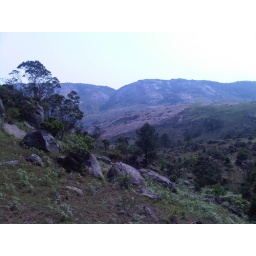
The mountains surrounding Brackenhill Lodge - went hiking around the mountain on a beautiful, hot, sunny day.